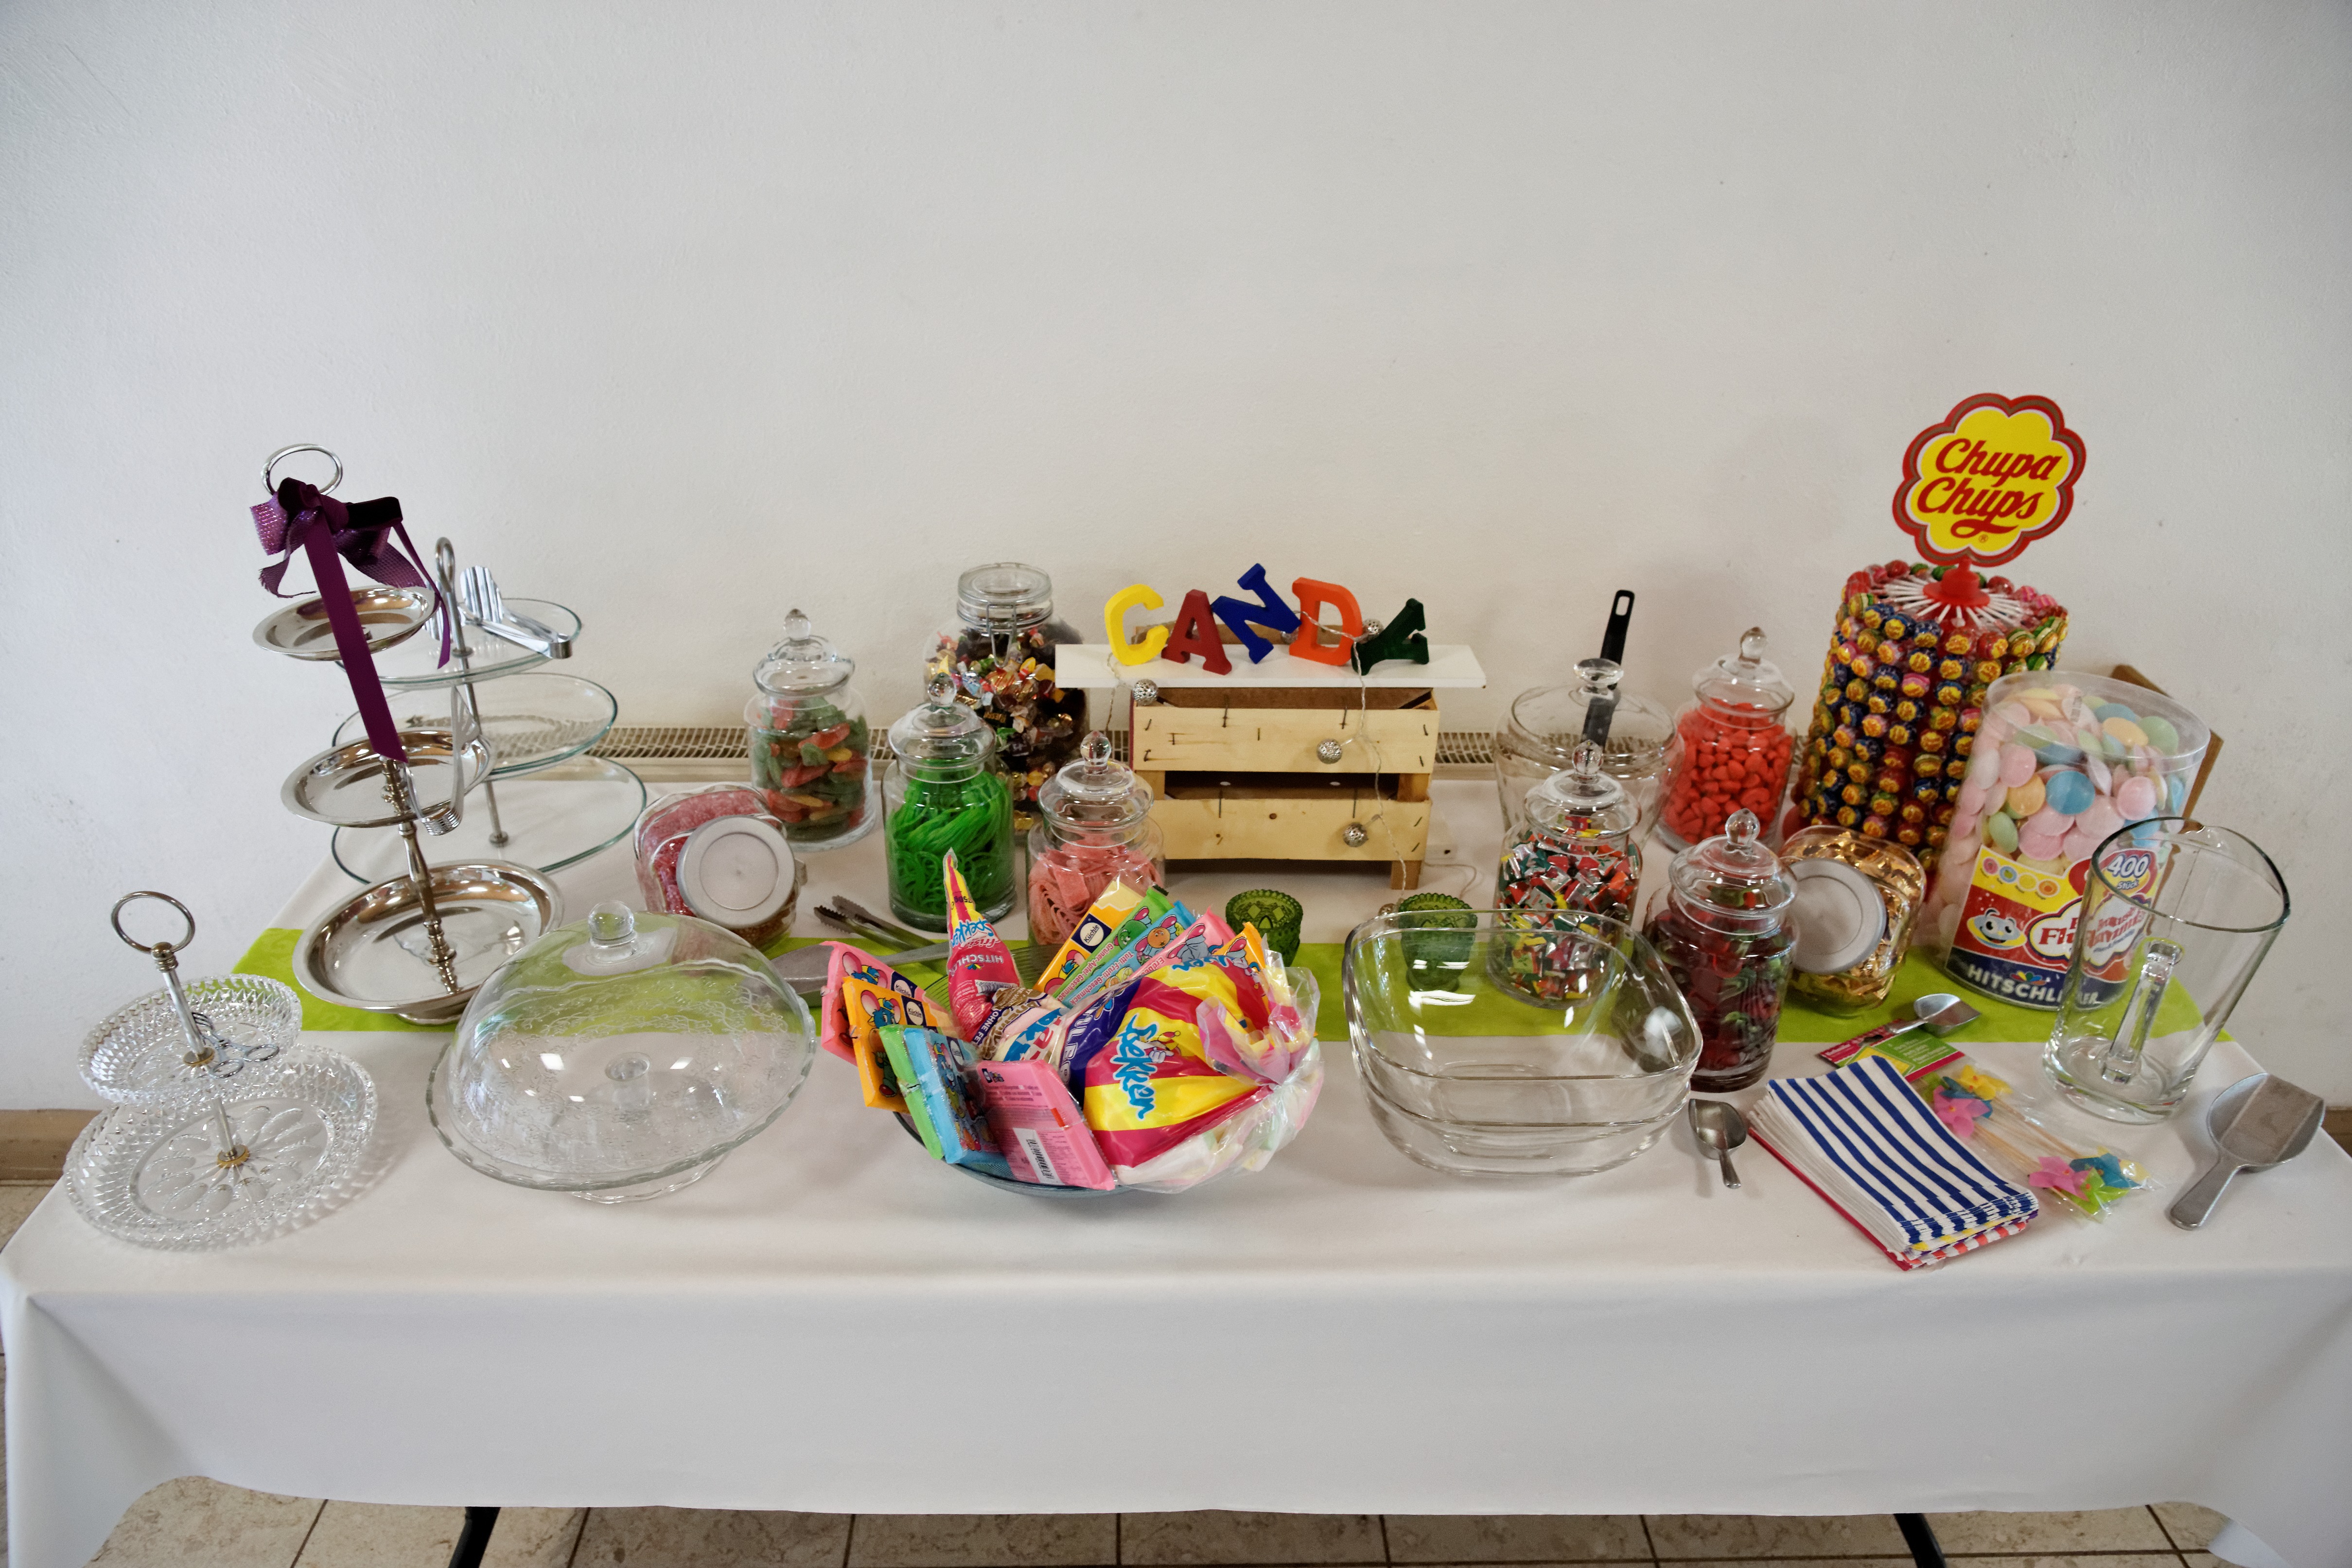
sweet, food, dessert, wedding, toy, miniature, candy, dental caries, candybar, children joy